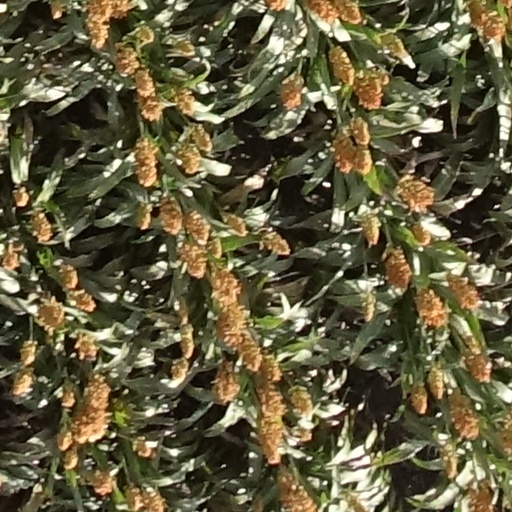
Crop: sorghum